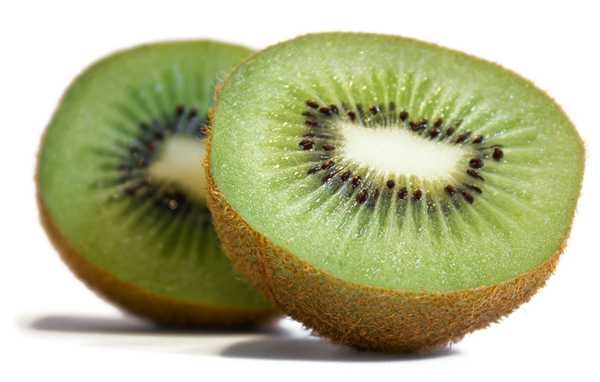
Label: Kiwi